Sega Soccer Slam

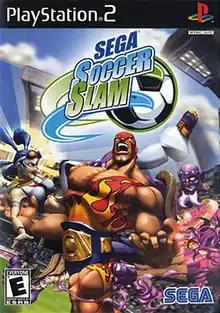
North American PS2 cover art

Sega Soccer Slam, also known as simply Soccer Slam, is a sports game released for GameCube, Xbox, and PlayStation 2 in 2002.